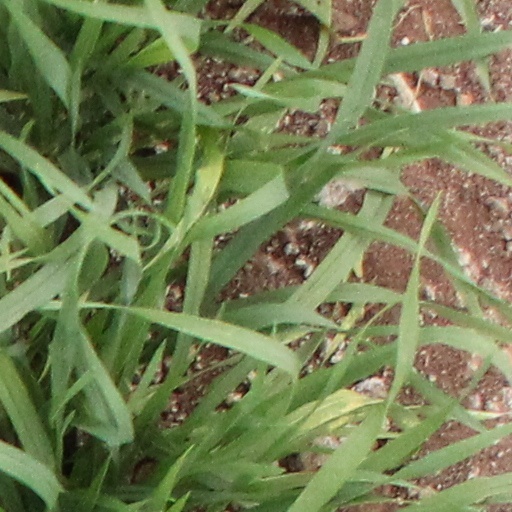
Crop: wheat